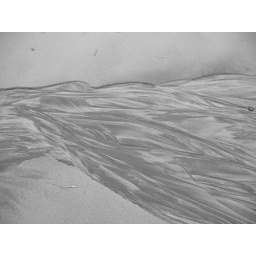
Even sewer water looks artistic in black and white